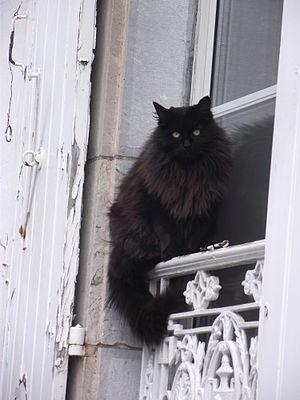
Chat angora noir
Le Chat domestique est la sous-espèce issue de la domestication du Chat sauvage, mammifère carnivore de la famille des Félidés.